Need for Speed: Shift

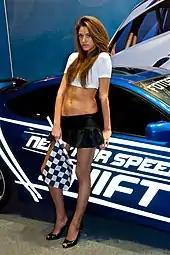

The game spent two years in development. The game was unveiled as part of a three-game announcement that included "" and "".